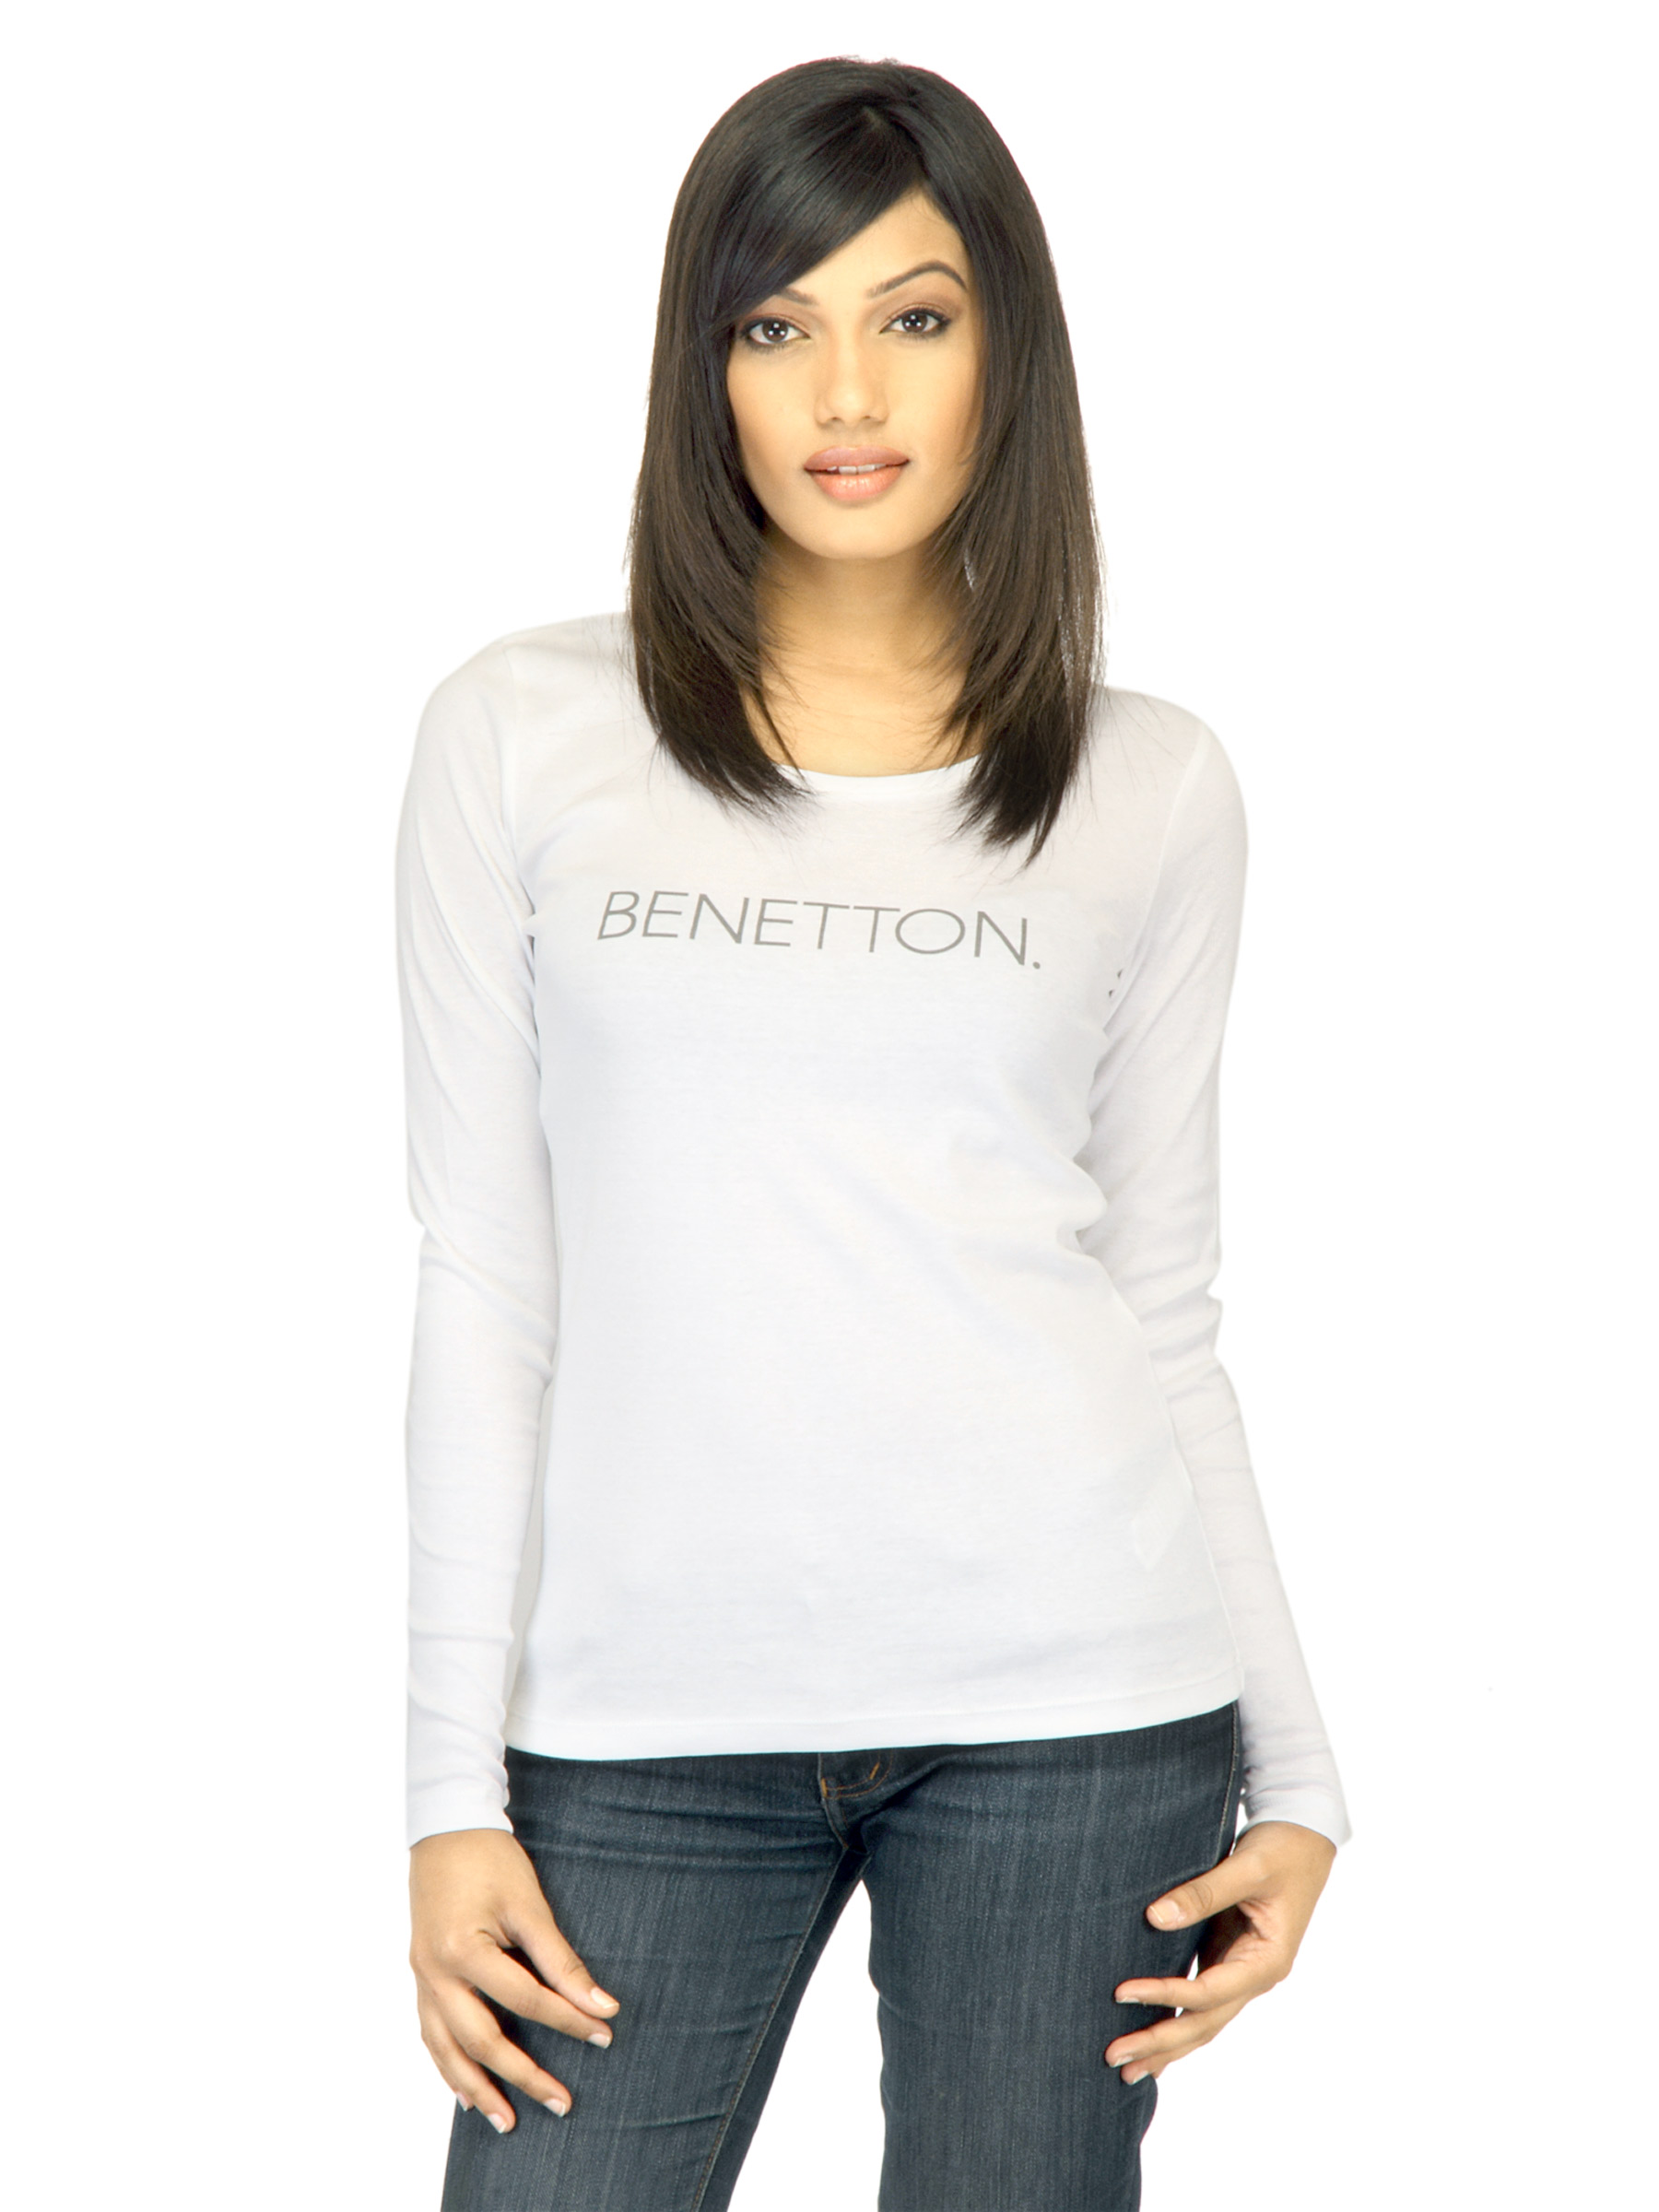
United Colors of Benetton Women Solid White Top
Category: Apparel / Topwear / Tops
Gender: Women
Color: White
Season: Summer 2011
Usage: Casual